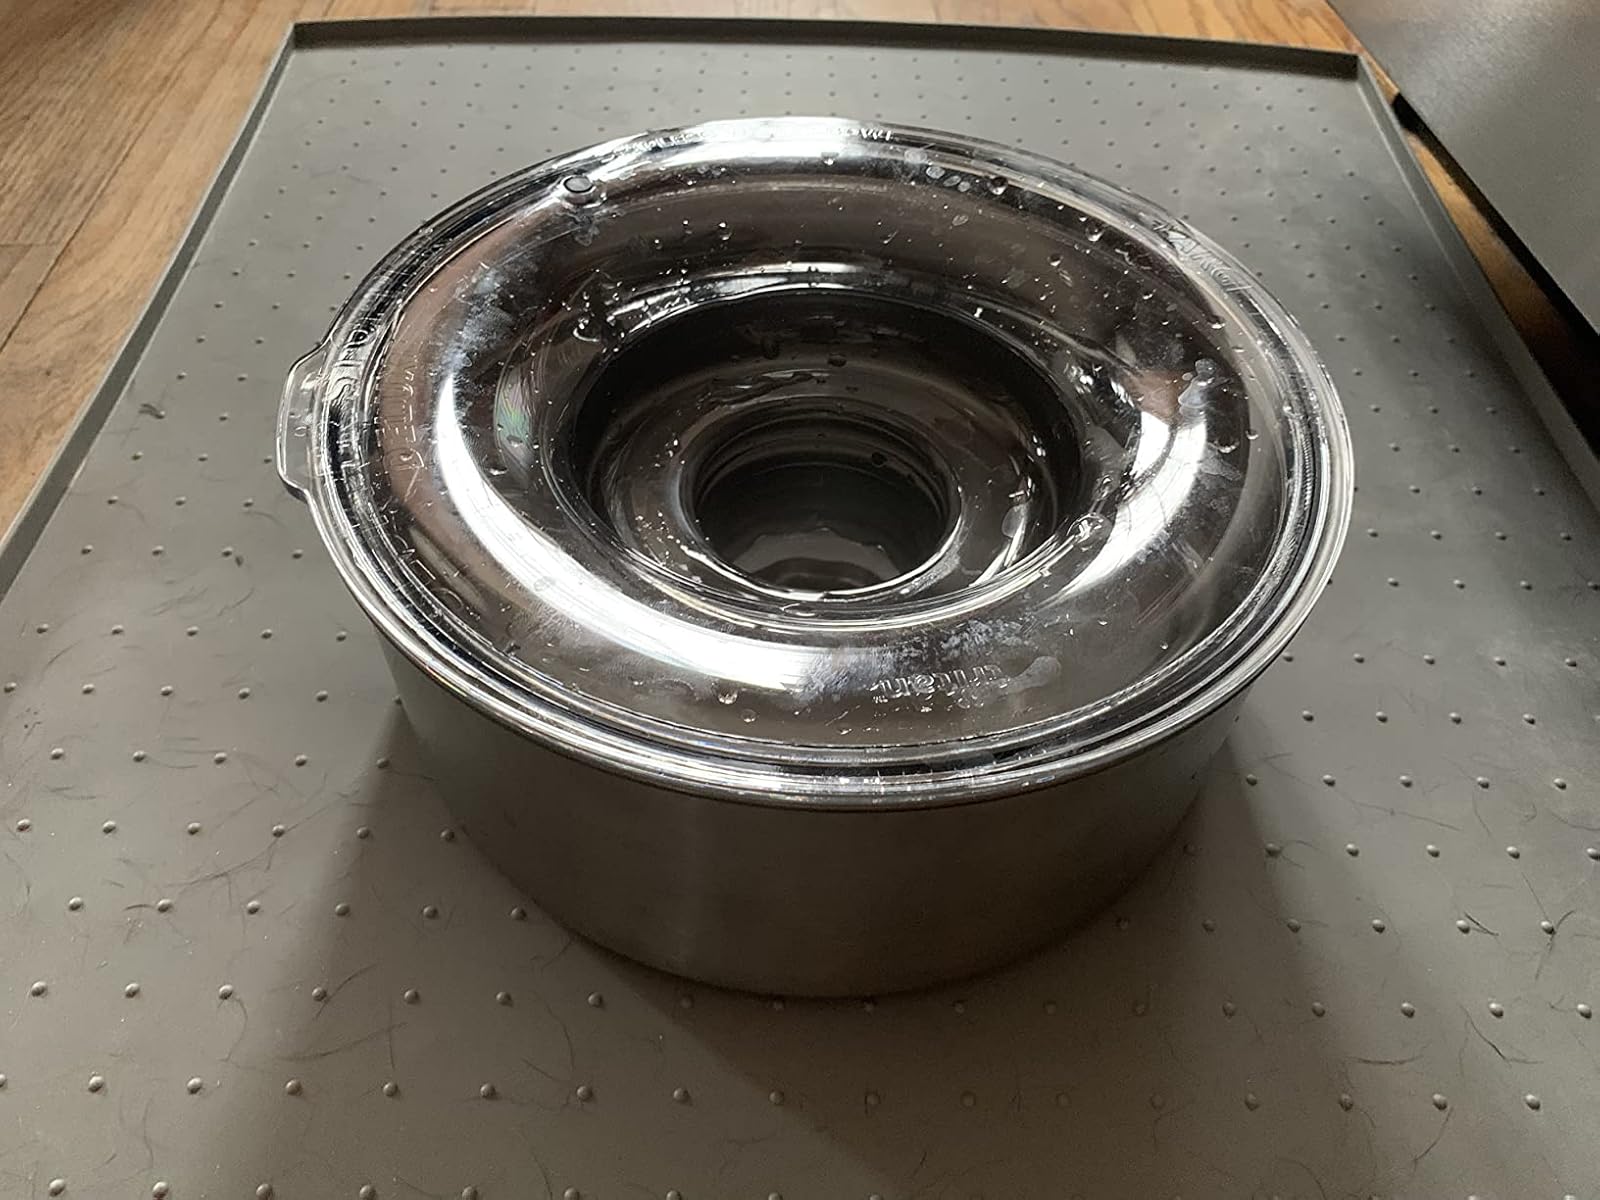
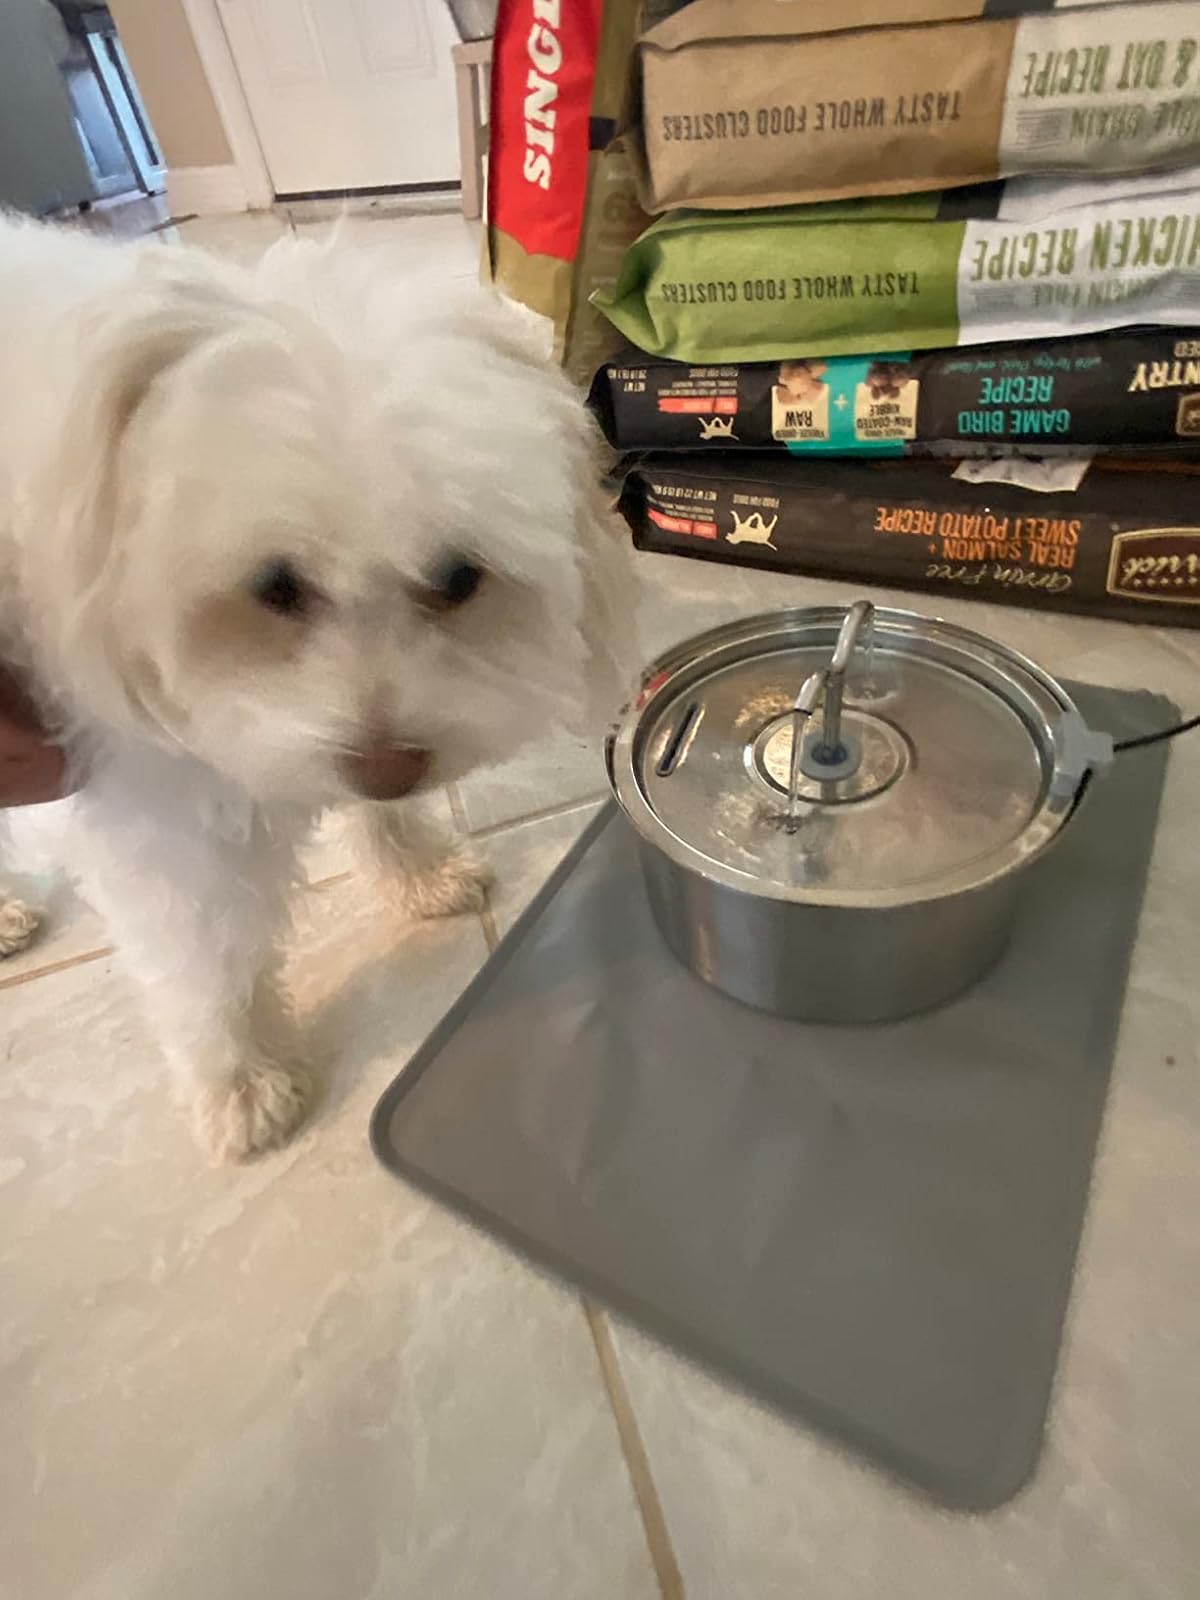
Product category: items_bowl
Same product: no